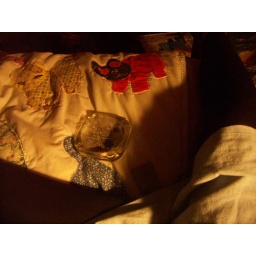
black tights. my poor cat quilt in that filthy house. pratt 2006.